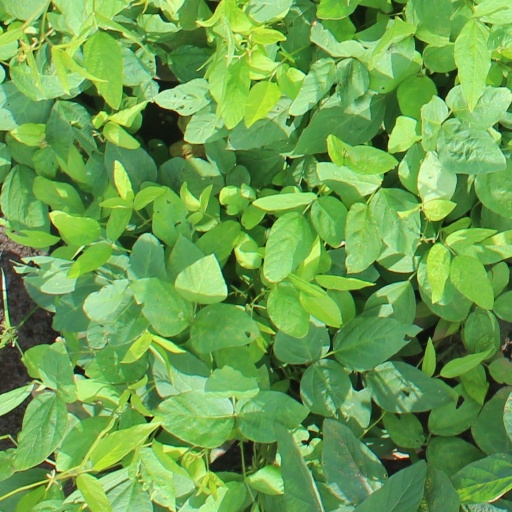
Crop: soybean